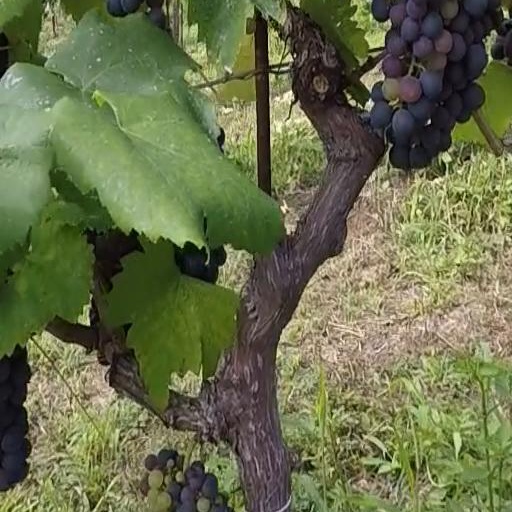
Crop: grape